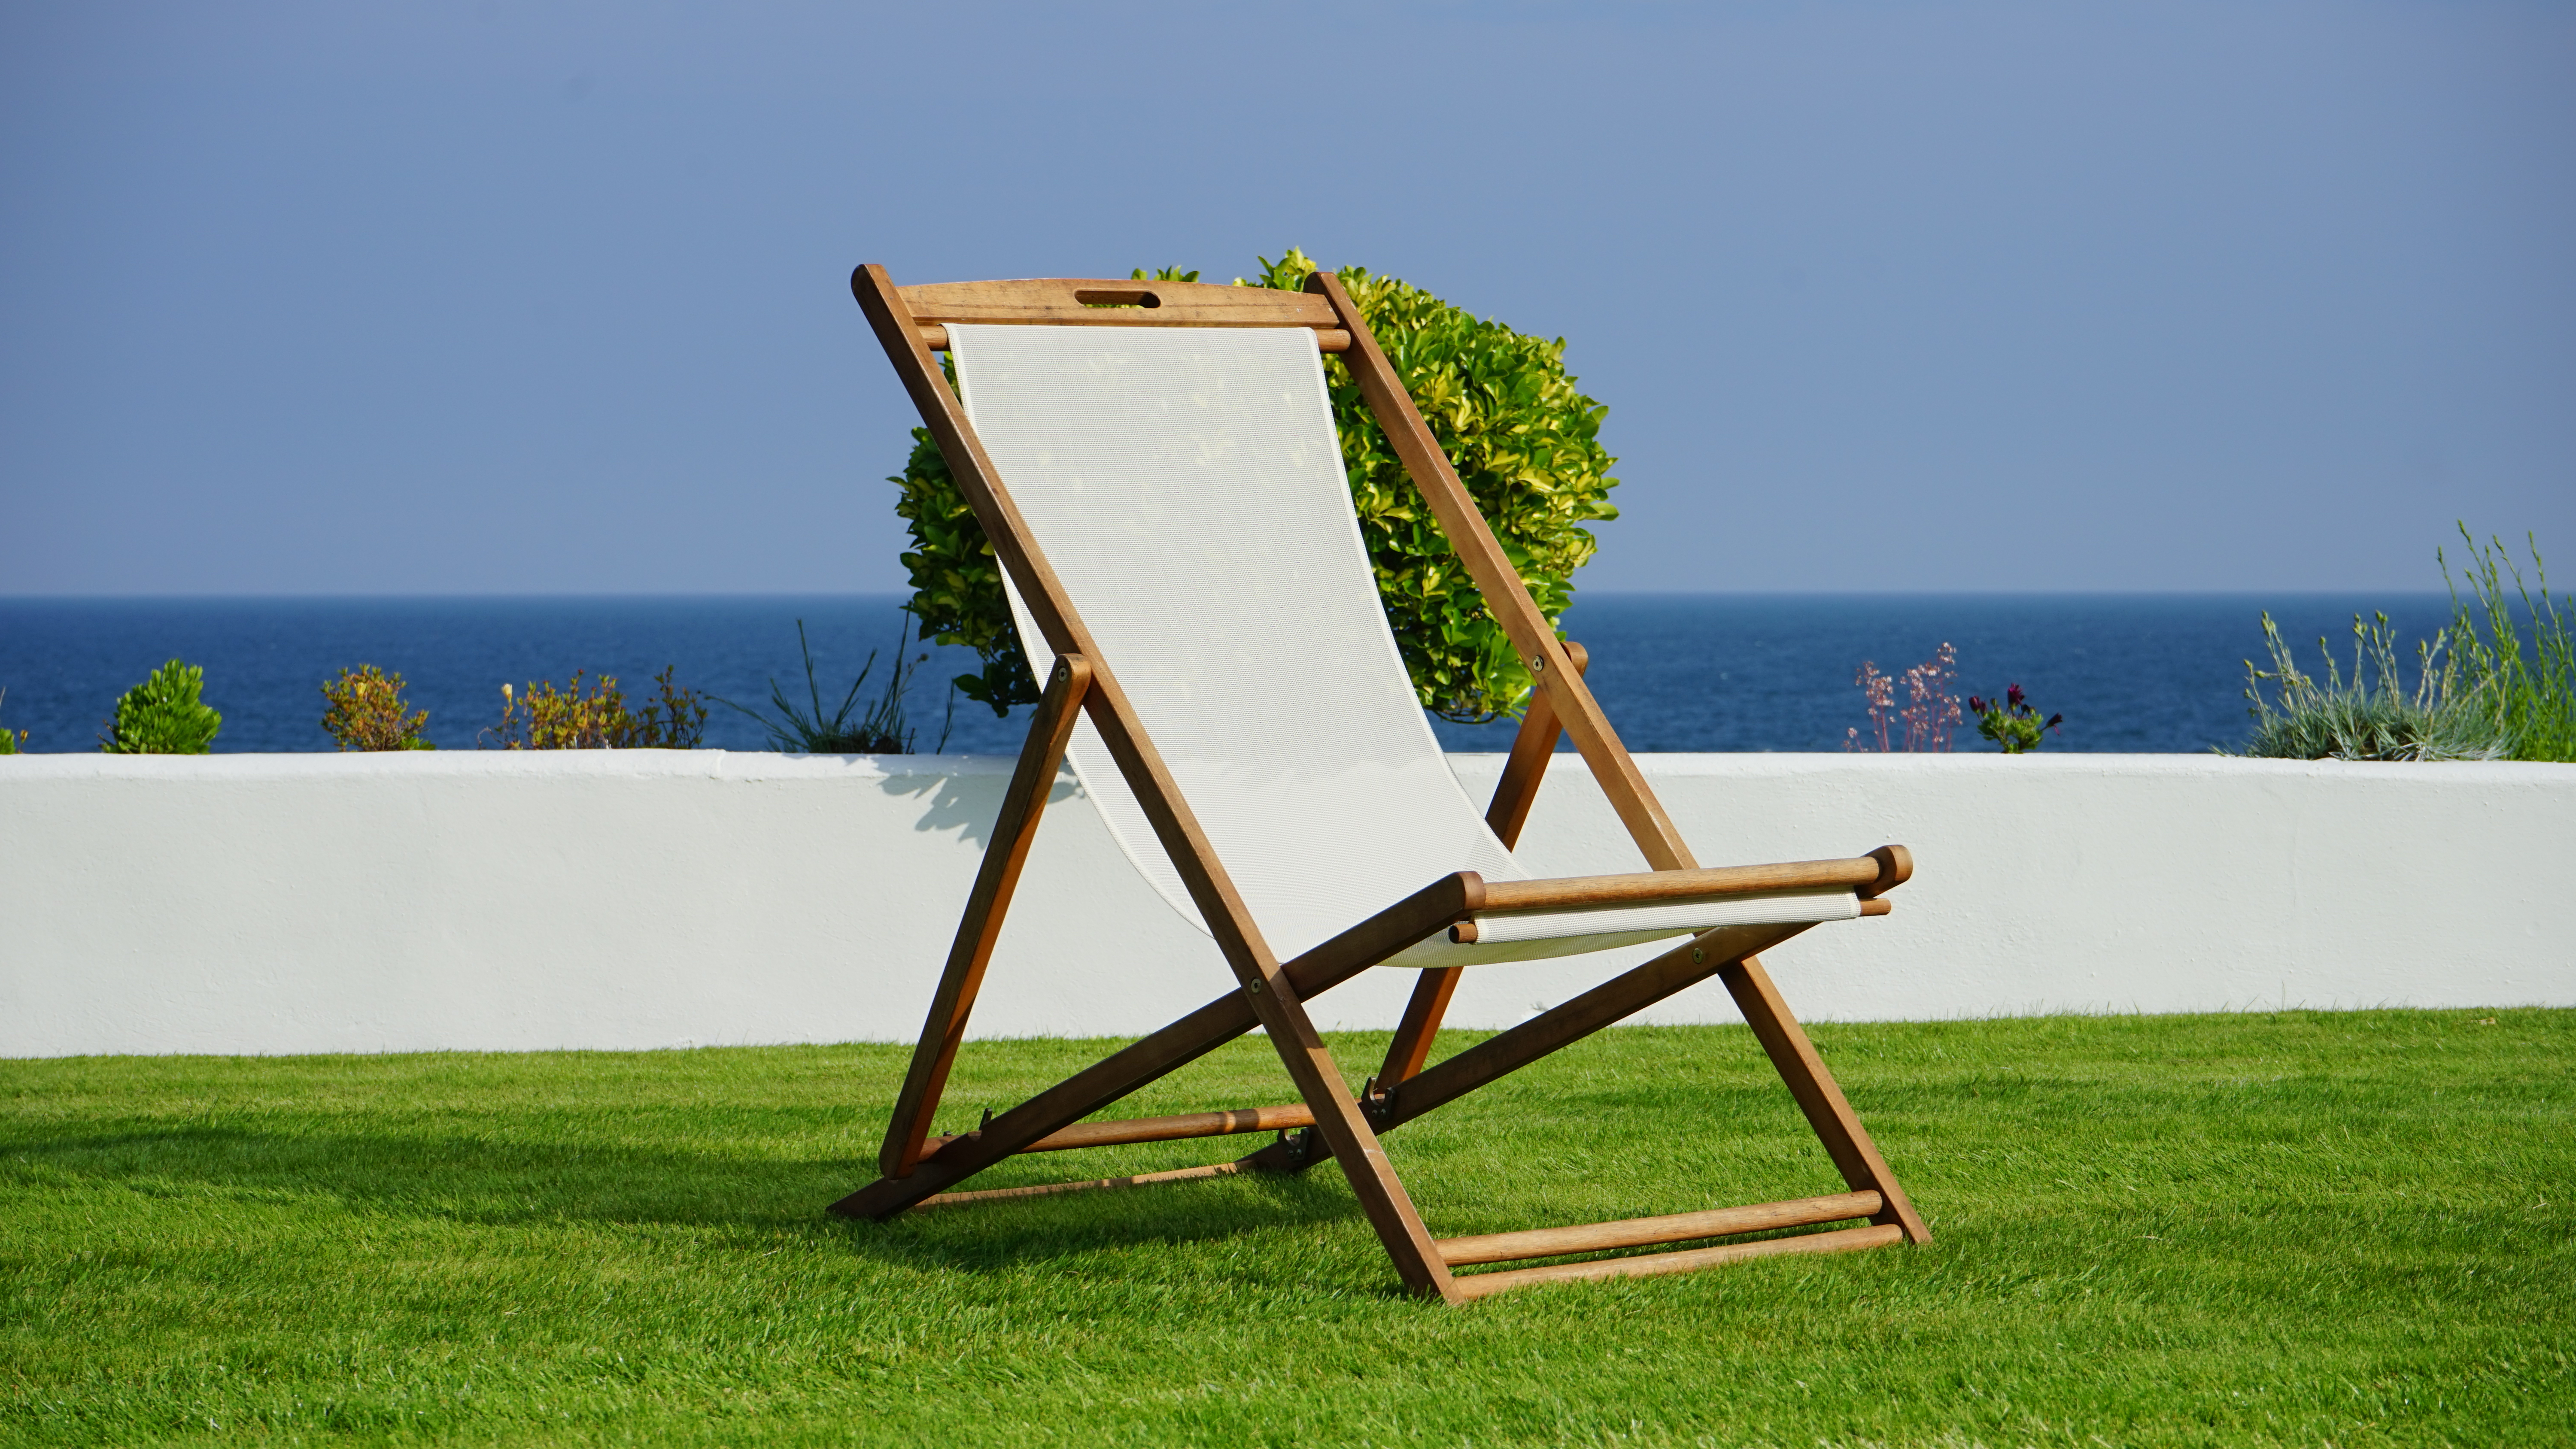
landscape, sea, water, nature, grass, ocean, wood, lawn, chair, seat, summer, vacation, green, sitting, clean, blue, furniture, leisure, swing, design, playground, deck chair, comfortable, human positions, outdoor play equipment